Space Patrol Luluco

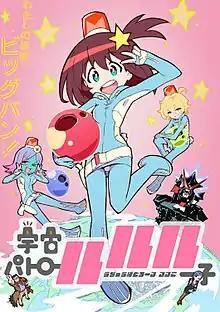
Key visual

is a Japanese anime television series created by Hiroyuki Imaishi and produced by Studio Trigger. It aired from April to June 2016 as part of the Ultra Super Anime Time programming block.